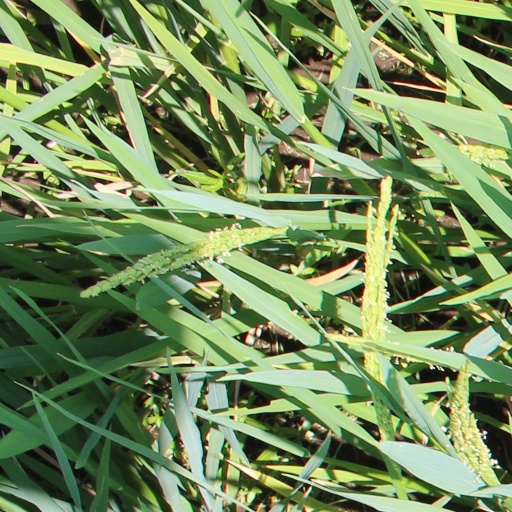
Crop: rice